Twu Shiing-jer

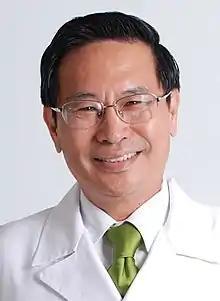
Official portrait, 2014

Twu Shiing-jer (born 17 June 1951) is a Taiwanese epidemiologist, physician, and politician. He was the minister of the Department of Health from 2002 to 2003 and later served in the Legislative Yuan from 2008 to 2012. He was the Mayor of Chiayi City from 25 December 2014 to 25 December 2018.